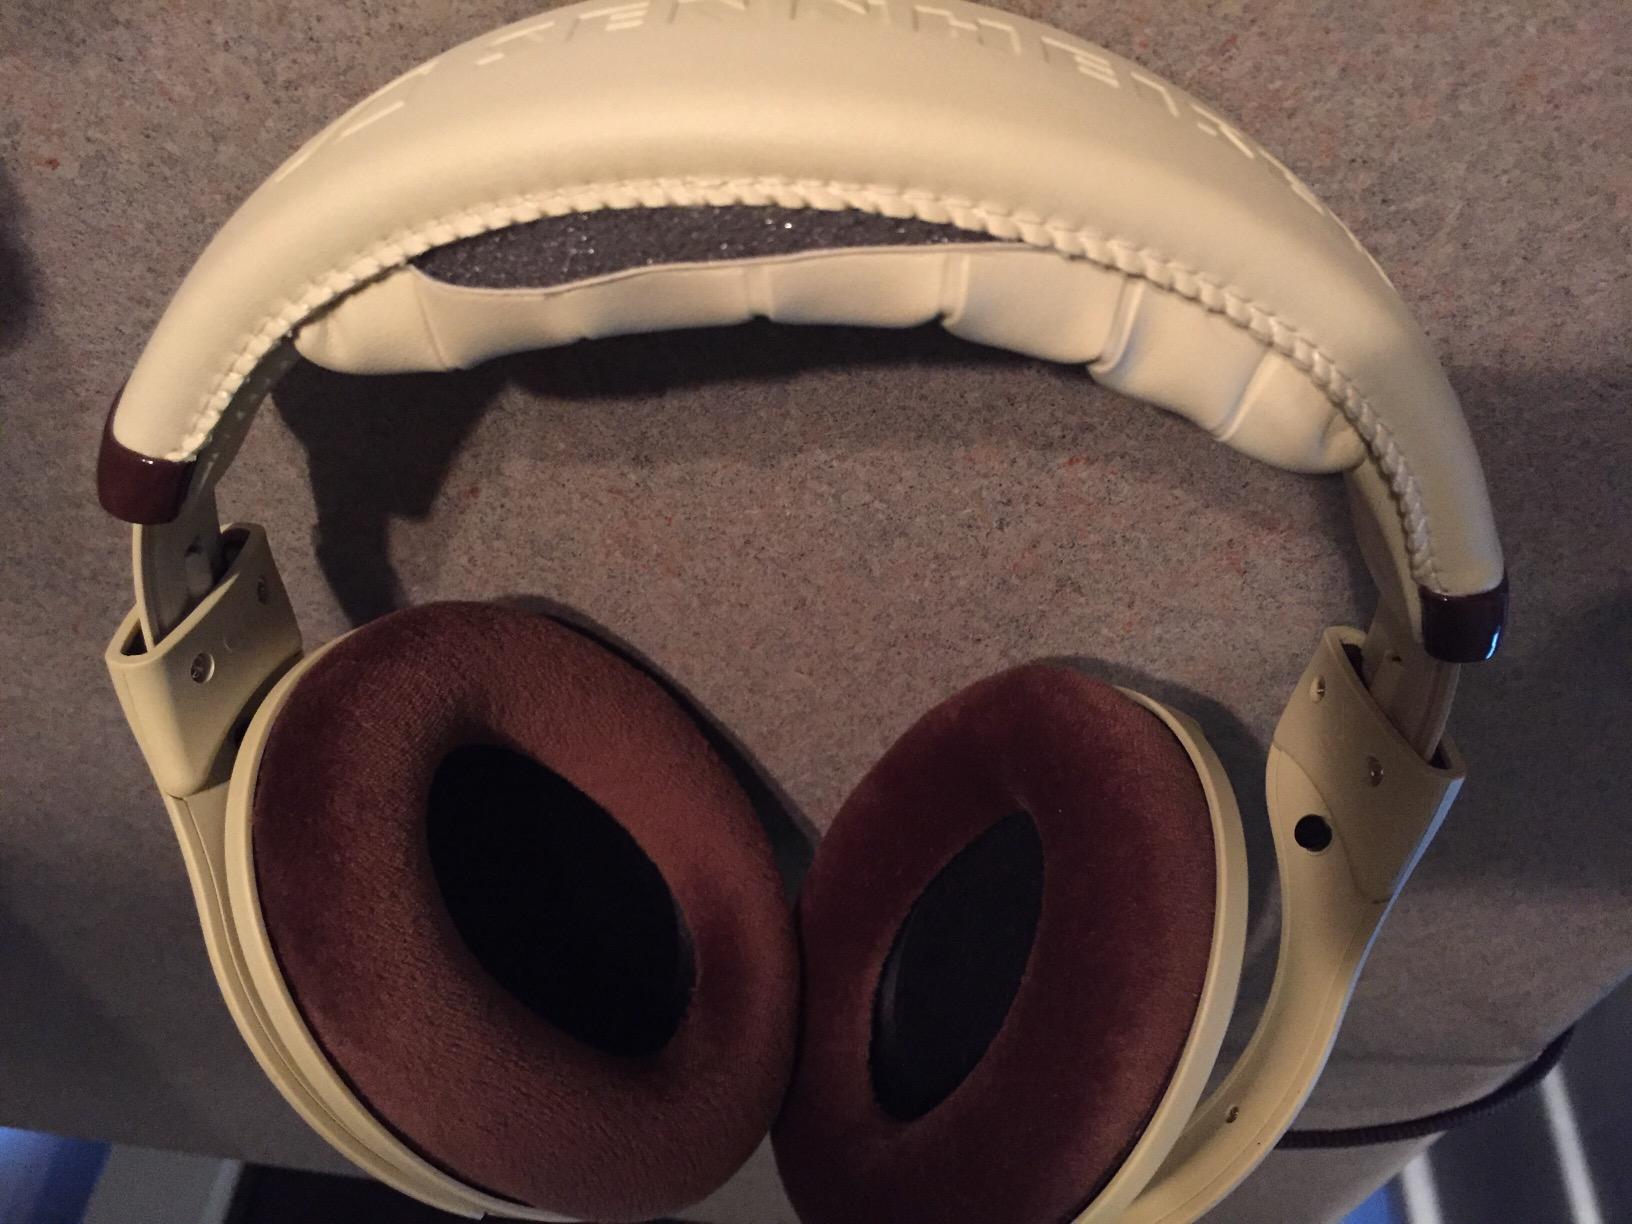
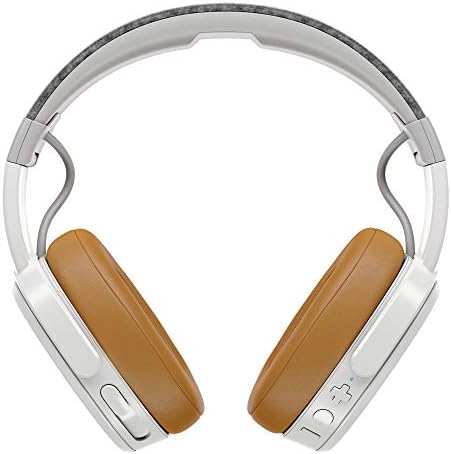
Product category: headphones
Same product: no